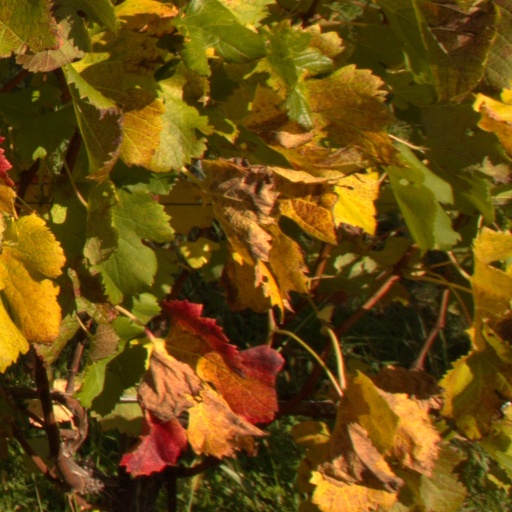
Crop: grape